List of international trips made by Kim Il Sung

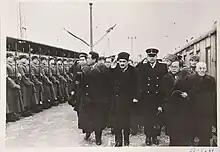
Kim Il Sung, Anastas Mikoyan, Andrei Gromyko, Pak Huen Yung and Hong Myung Hui passing before the guard of honor at the Yaroslav Station in Moscow, March 1949

The following is a list of international trips made by Kim Il Sung during his tenure as General Secretary of the Central Committee of the Workers' Party of Korea, Premier and President of North Korea. His first international state visit was to the Soviet Union in 1949.